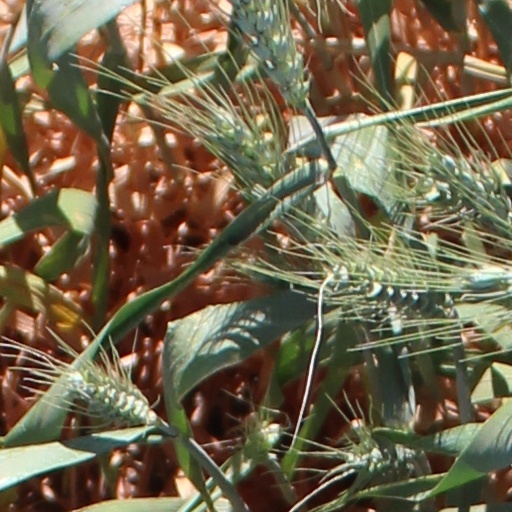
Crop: wheat